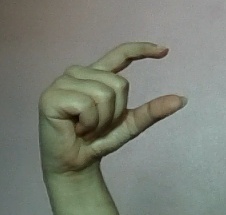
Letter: dal